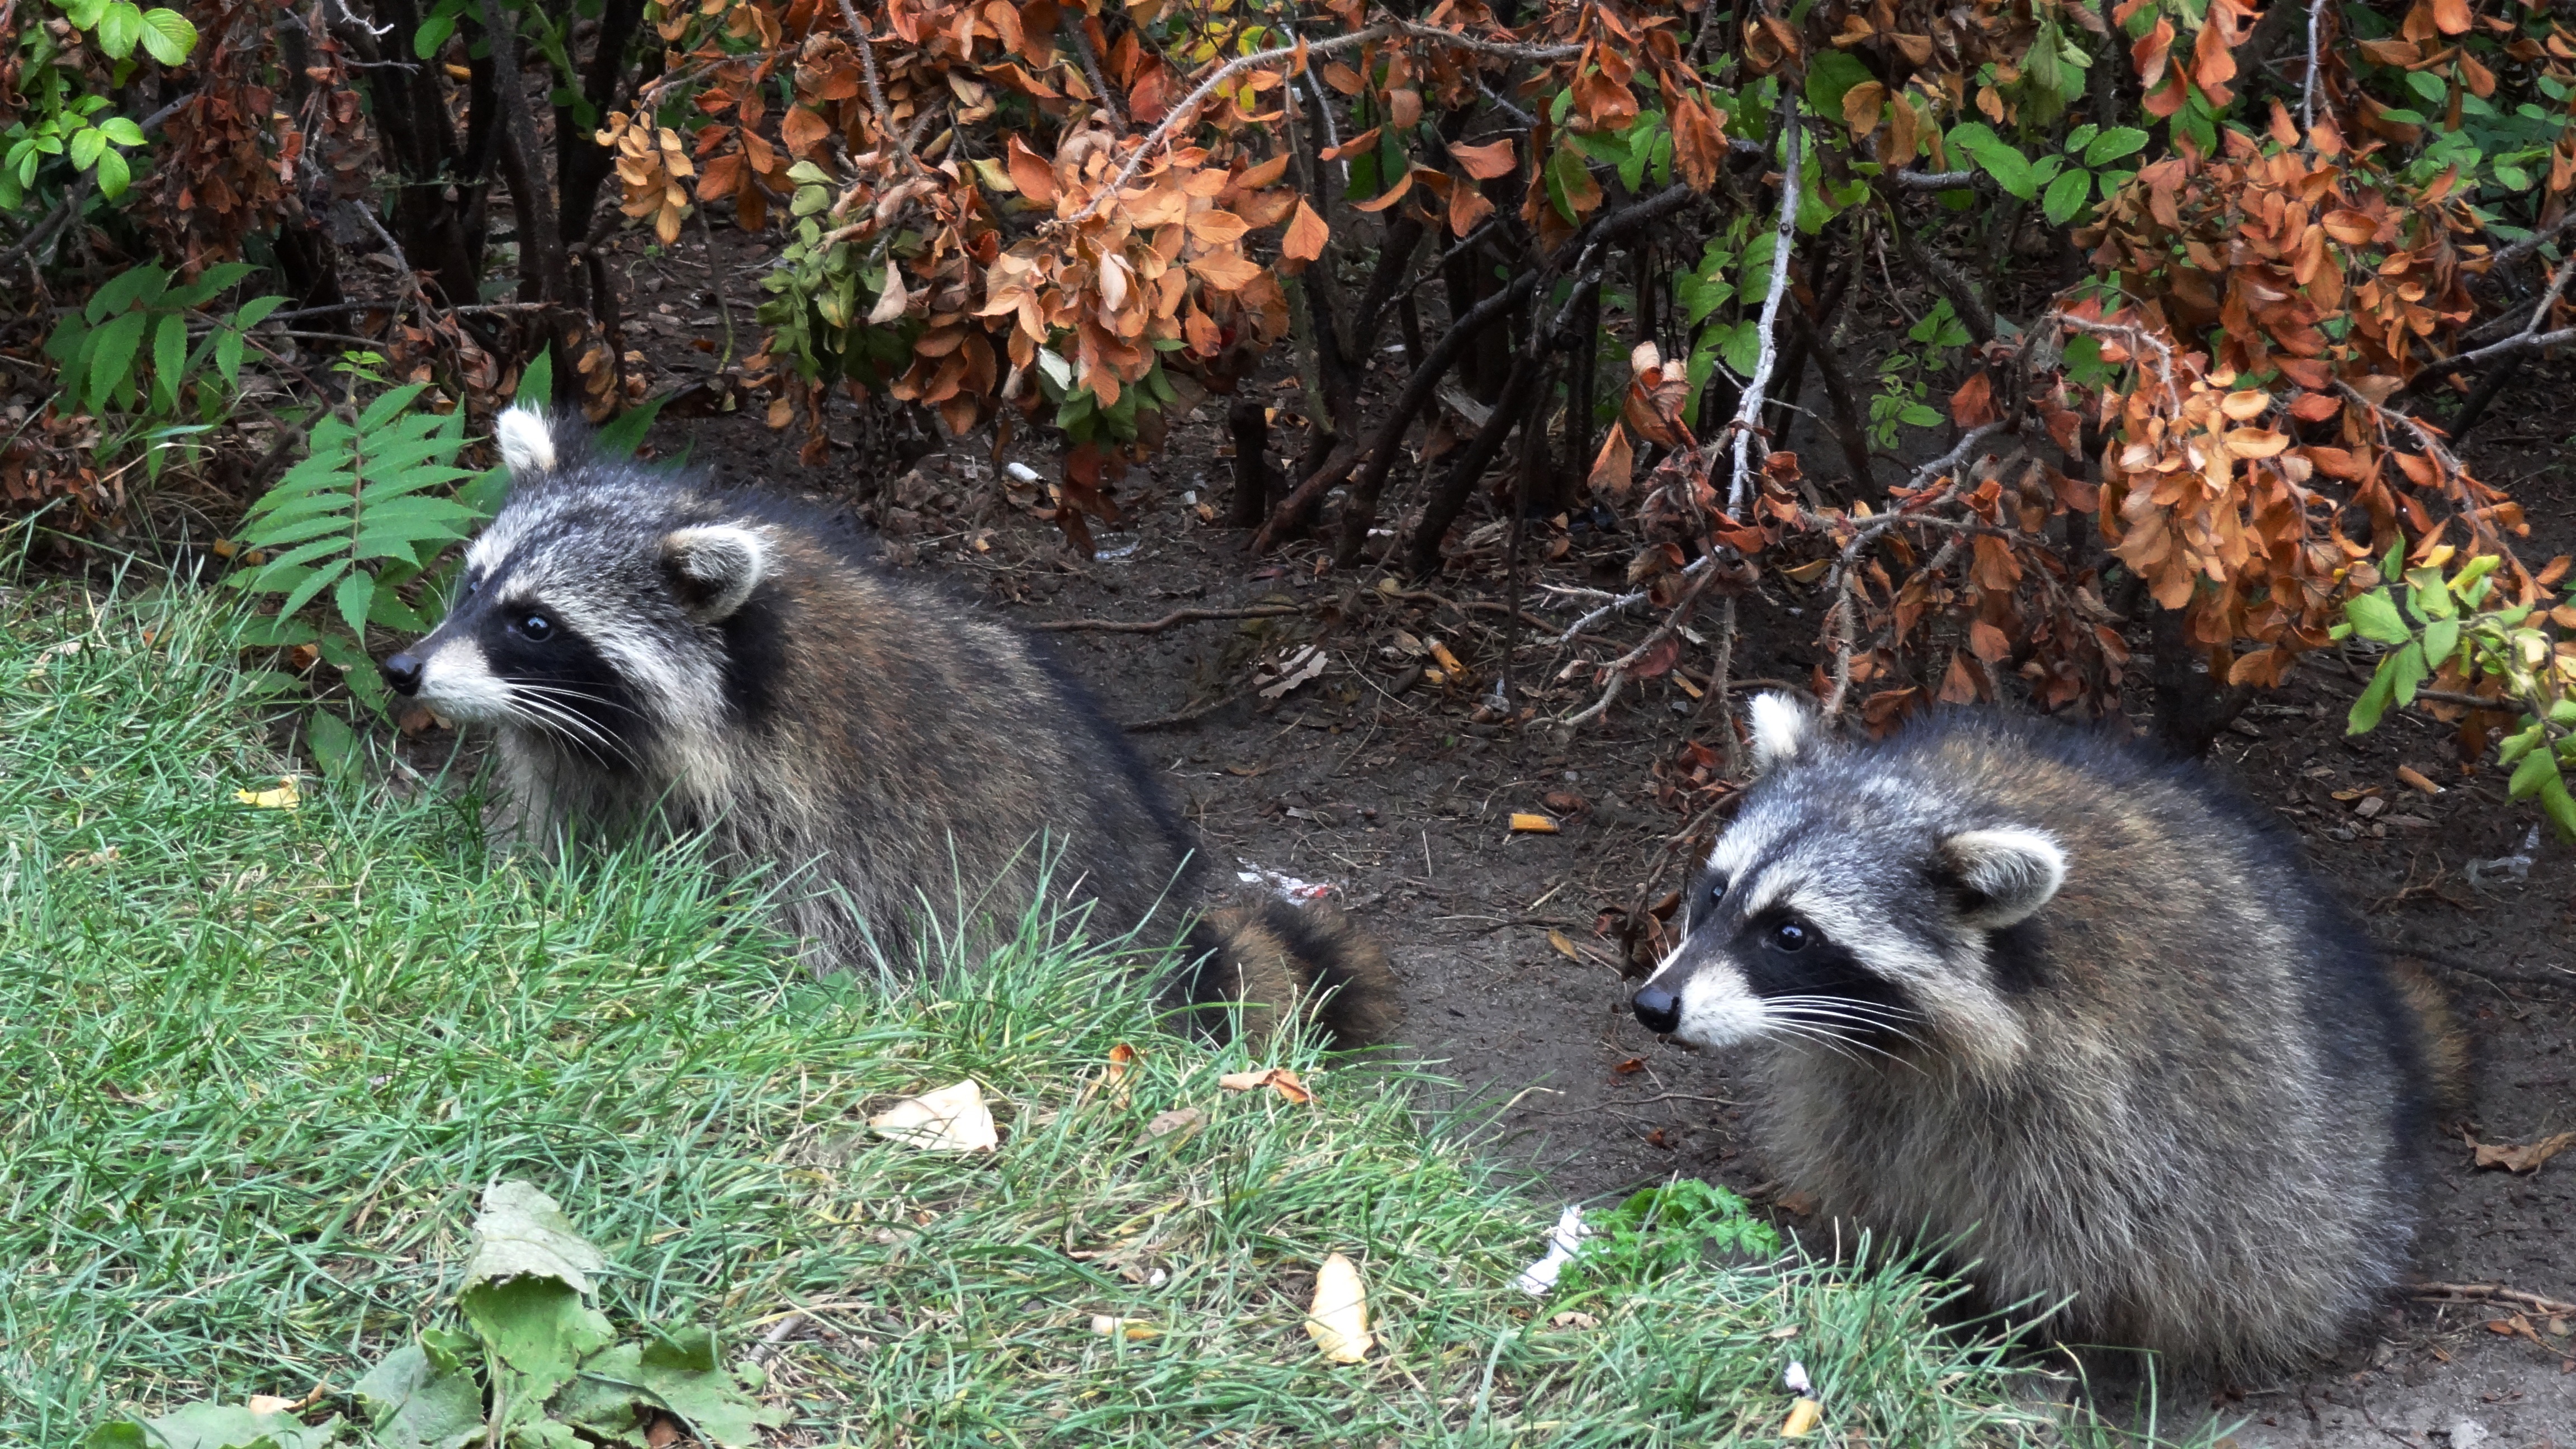
nature, wildlife, wild, zoo, mammal, fauna, raccoon, animals, vertebrate, procyon, procyonidae